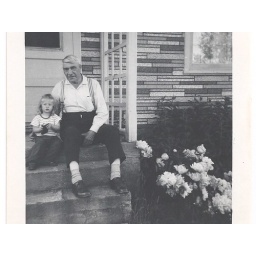
black and white ortrait of a girl and grandpa on the front steps beside a rose bush in full bloom c.1965